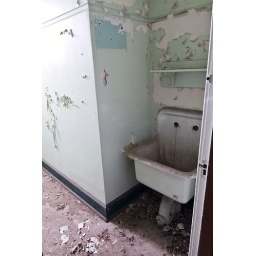
The sink in the men's washroom...where the toilet was about 15 feet to the left in a 2ft wide room.